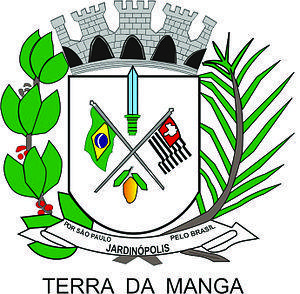
Jardinópolis est une municipalité brésilienne de l'État de São Paulo et la Microrégion de Ribeirão Preto.